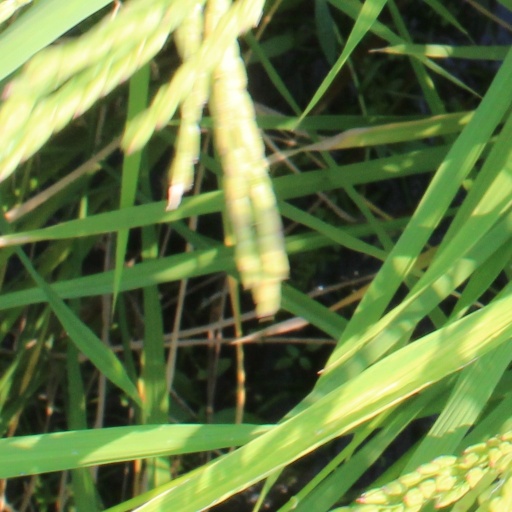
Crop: rice